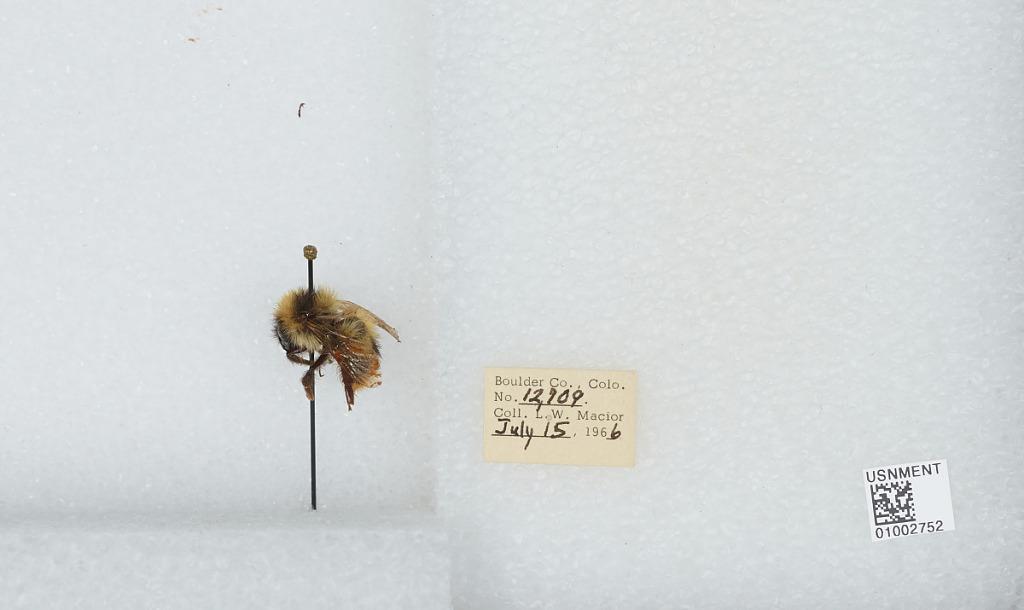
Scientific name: Bombus (Alpinobombus) balteatus Dahlbom
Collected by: L. Macior
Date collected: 1966-7-15
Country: United States
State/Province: Colorado
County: Boulder
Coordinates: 40.0275, -105.252